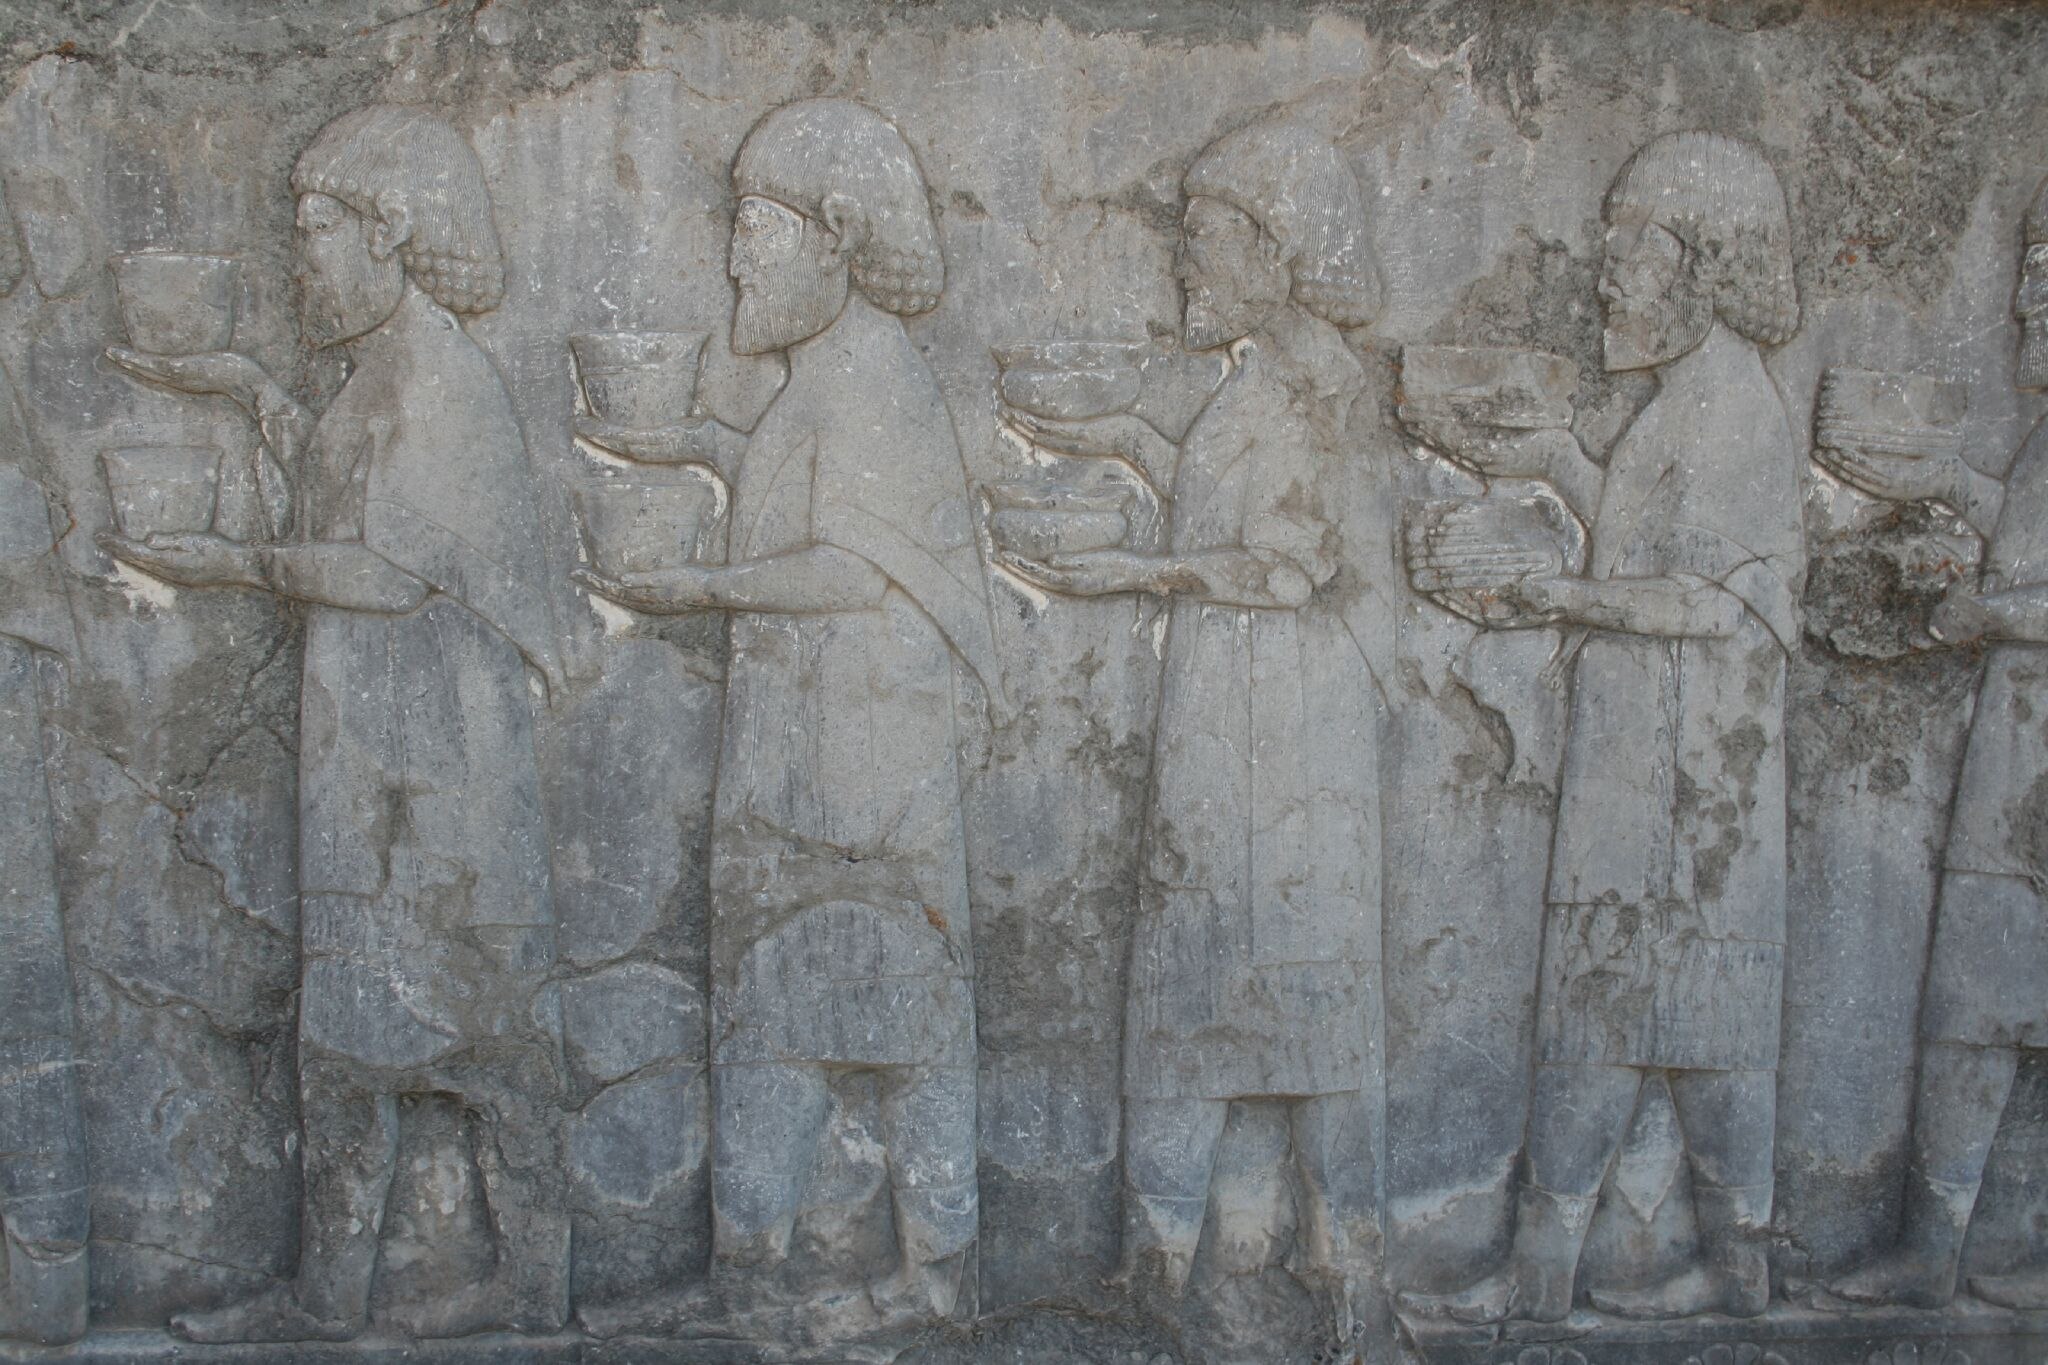
Title: Iran IMG 9913 (316559248)
Description: IMG_9913
Date: 2006-11-17 09:04
Categories: Flickr images reviewed by FlickreviewR 2, 2006 in Persepolis, Ionian delegation, Apadana